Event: Nepal Earthquake
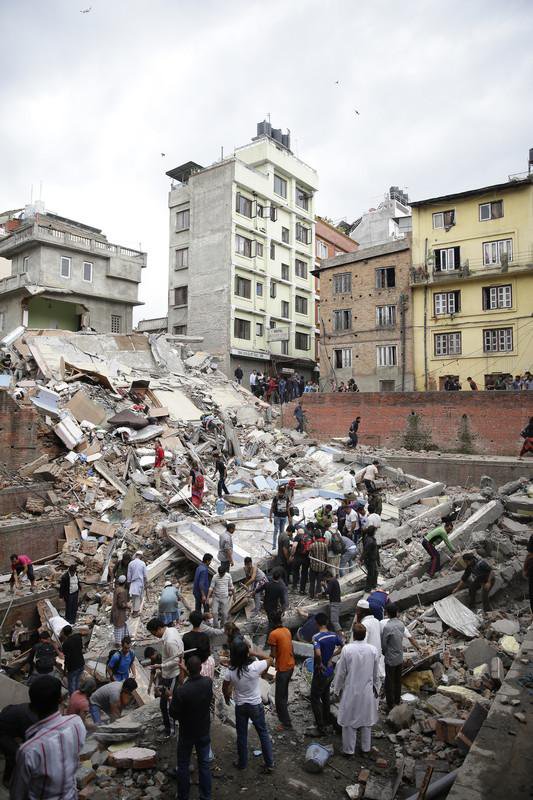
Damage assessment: damage